Simon Gauzy

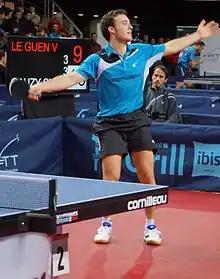
Gauzy in 2014

Simon Gauzy (born 25 October 1994) is a French table tennis player. He competed at the 2016 Summer Olympics in the men's singles event, in which he was eliminated in the third round by Kou Lei, and as part of the French team in the men's team event. He is a 3-time French National champion in singles.